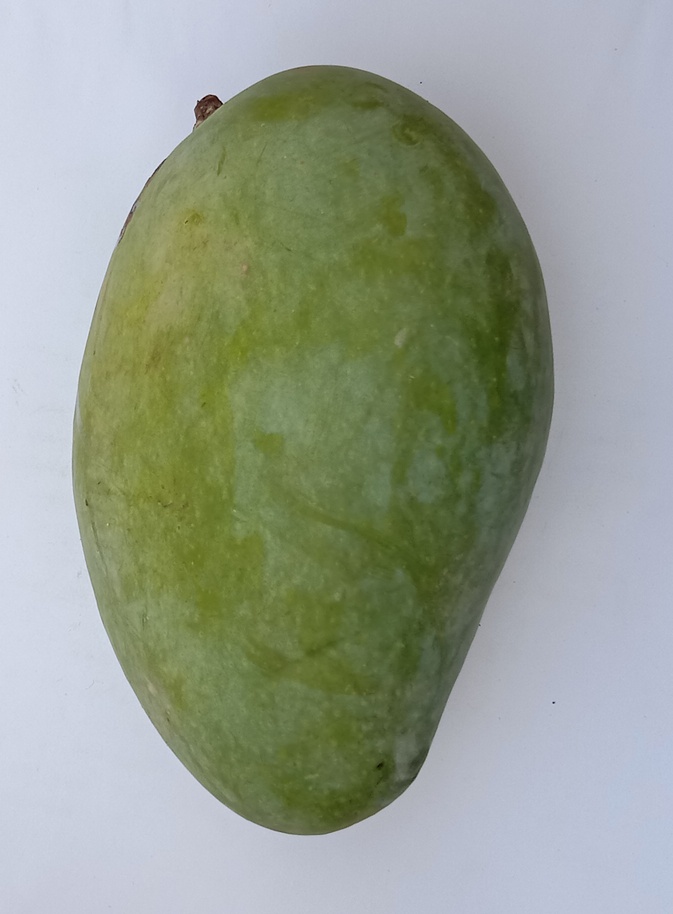
Mango variety: Fajri